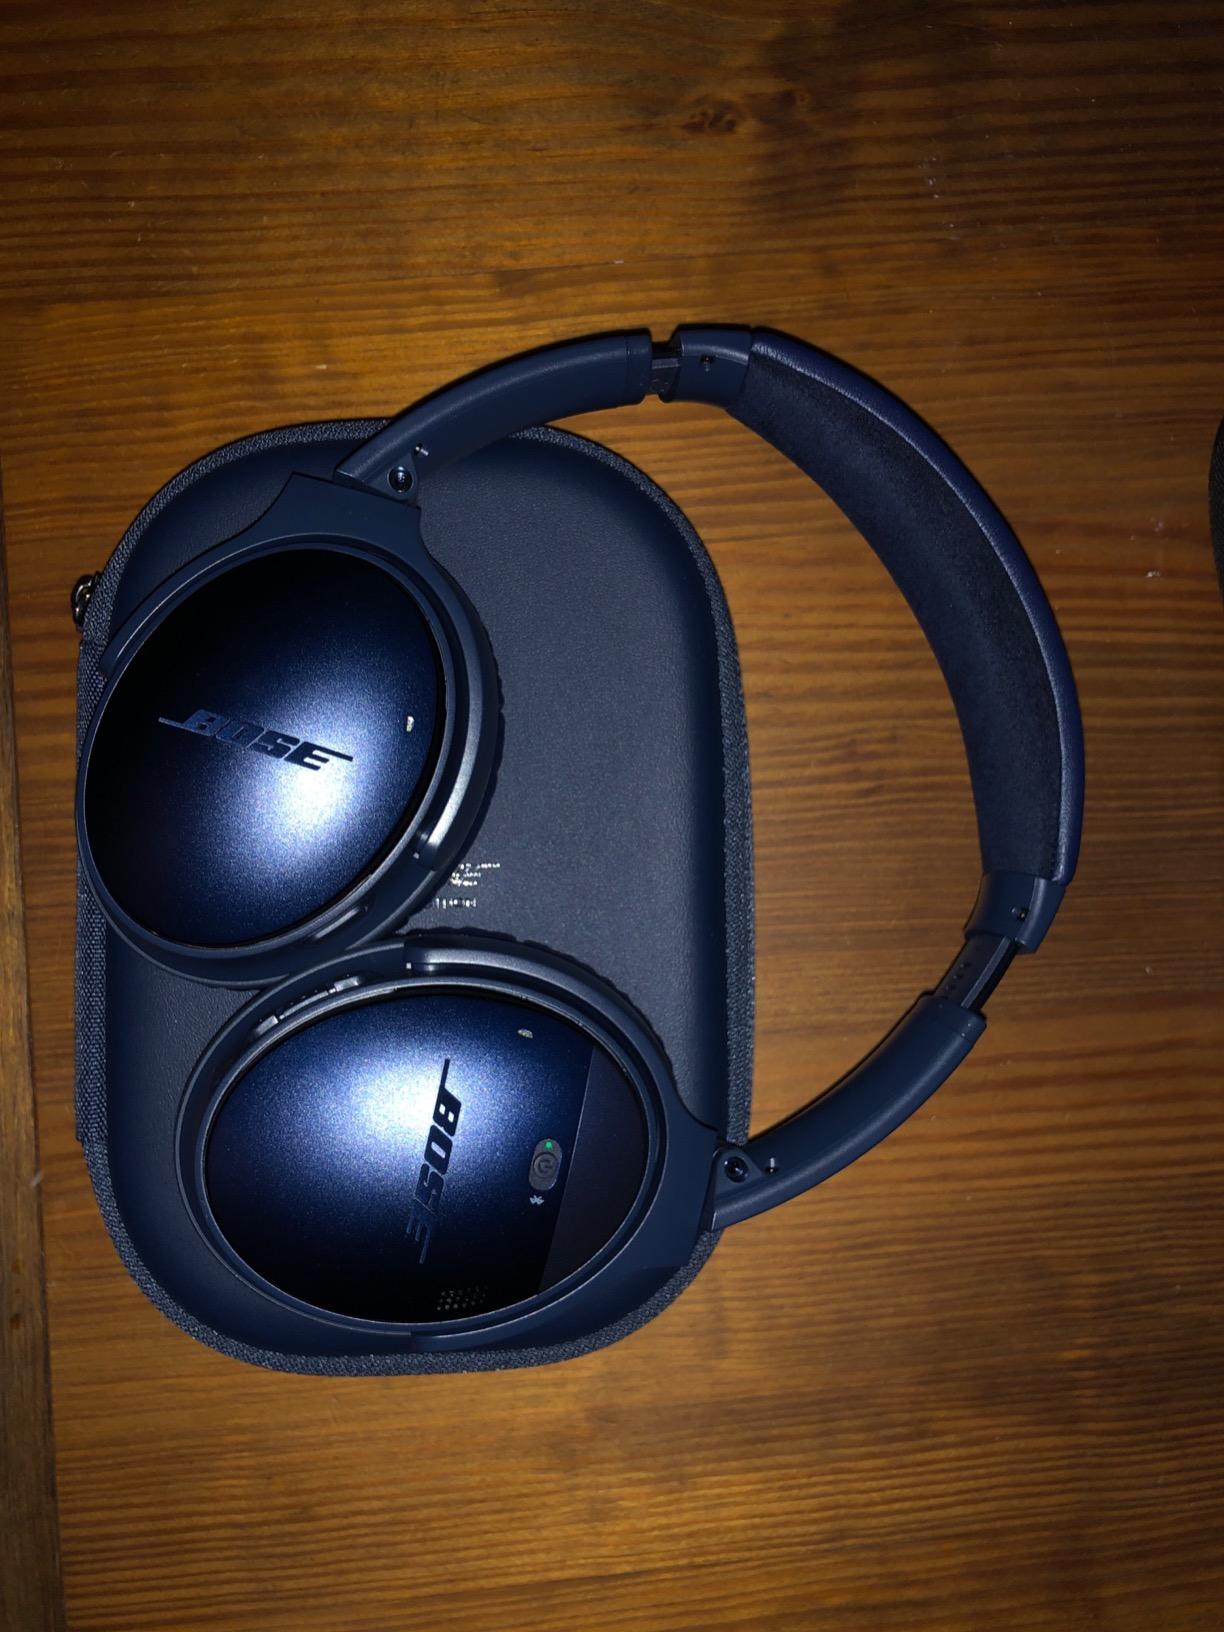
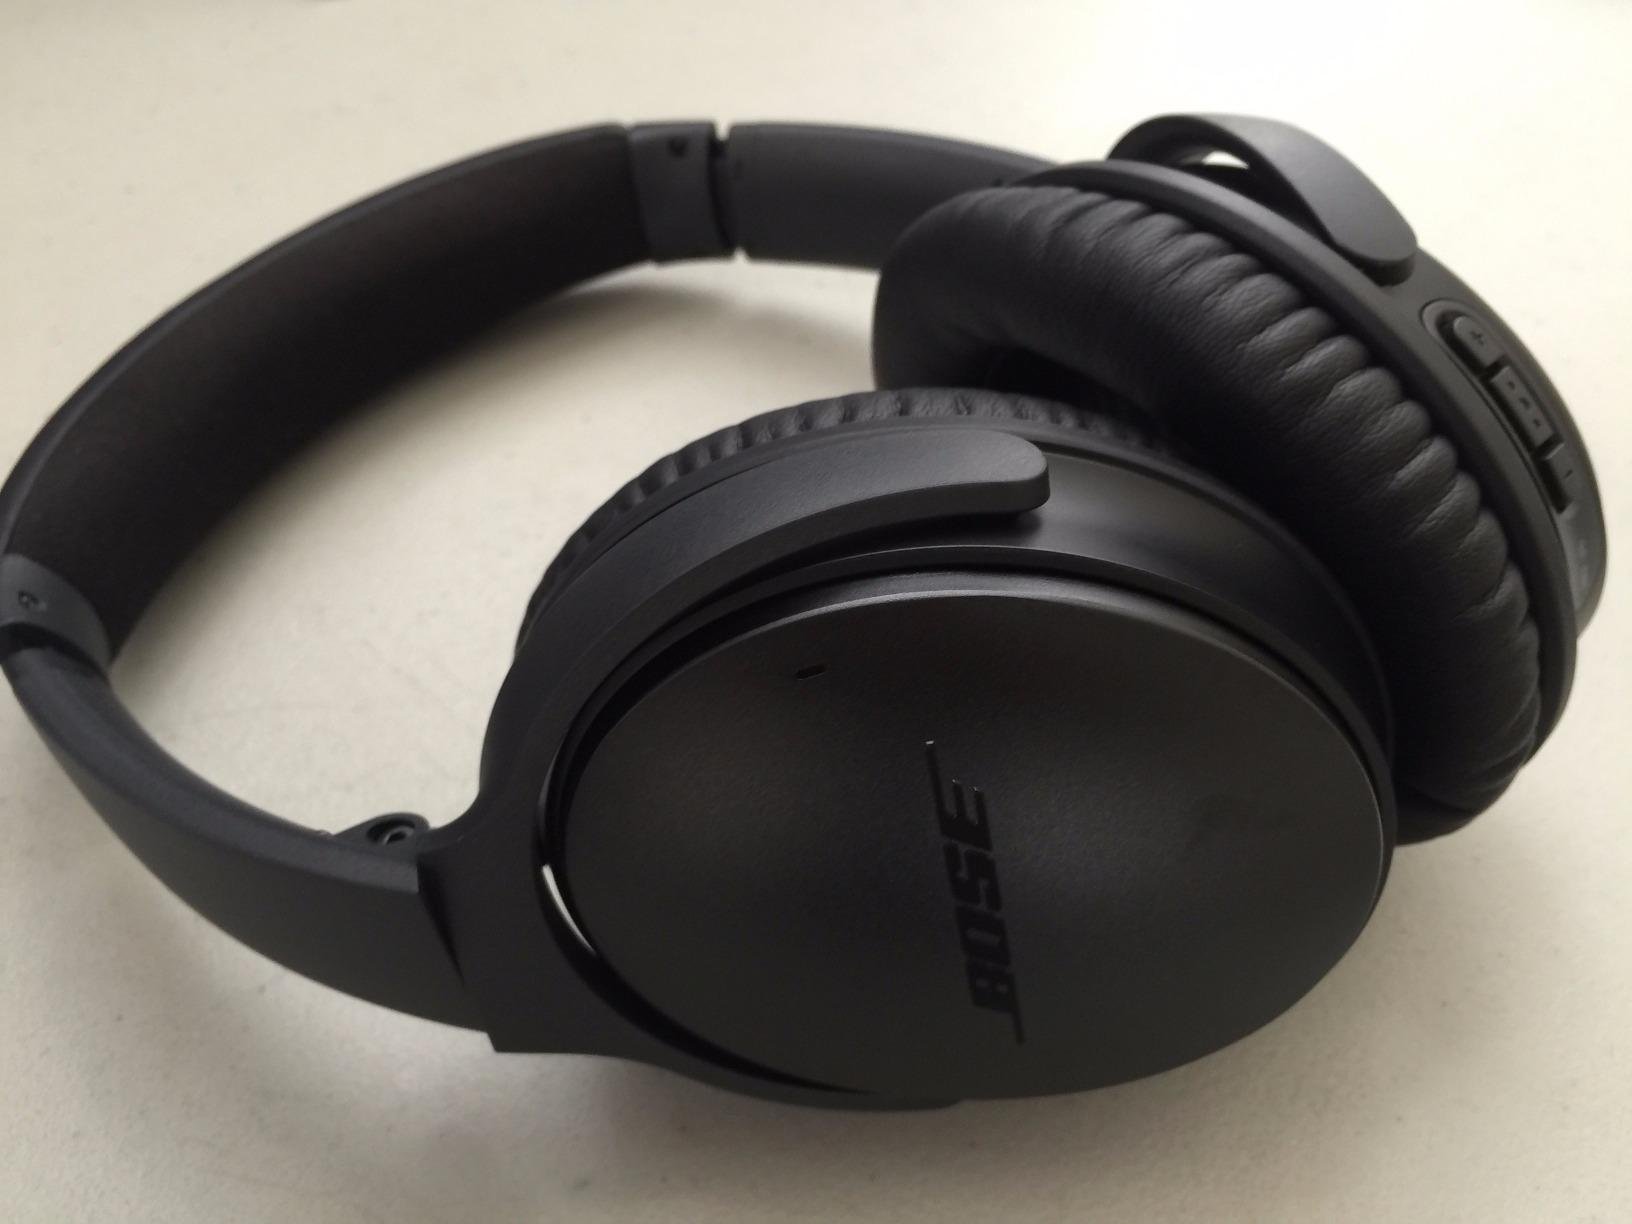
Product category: headphones
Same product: yes